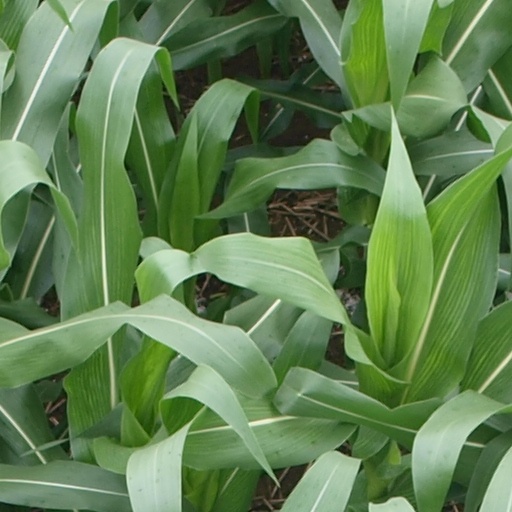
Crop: maize; corn